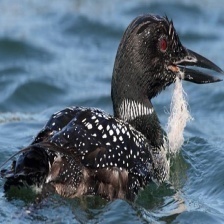
Species: COMMON LOON
Scientific name: GAVIA IMMER